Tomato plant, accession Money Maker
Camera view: horizontal (90 deg, fisheye); turntable rotation: 270 degrees
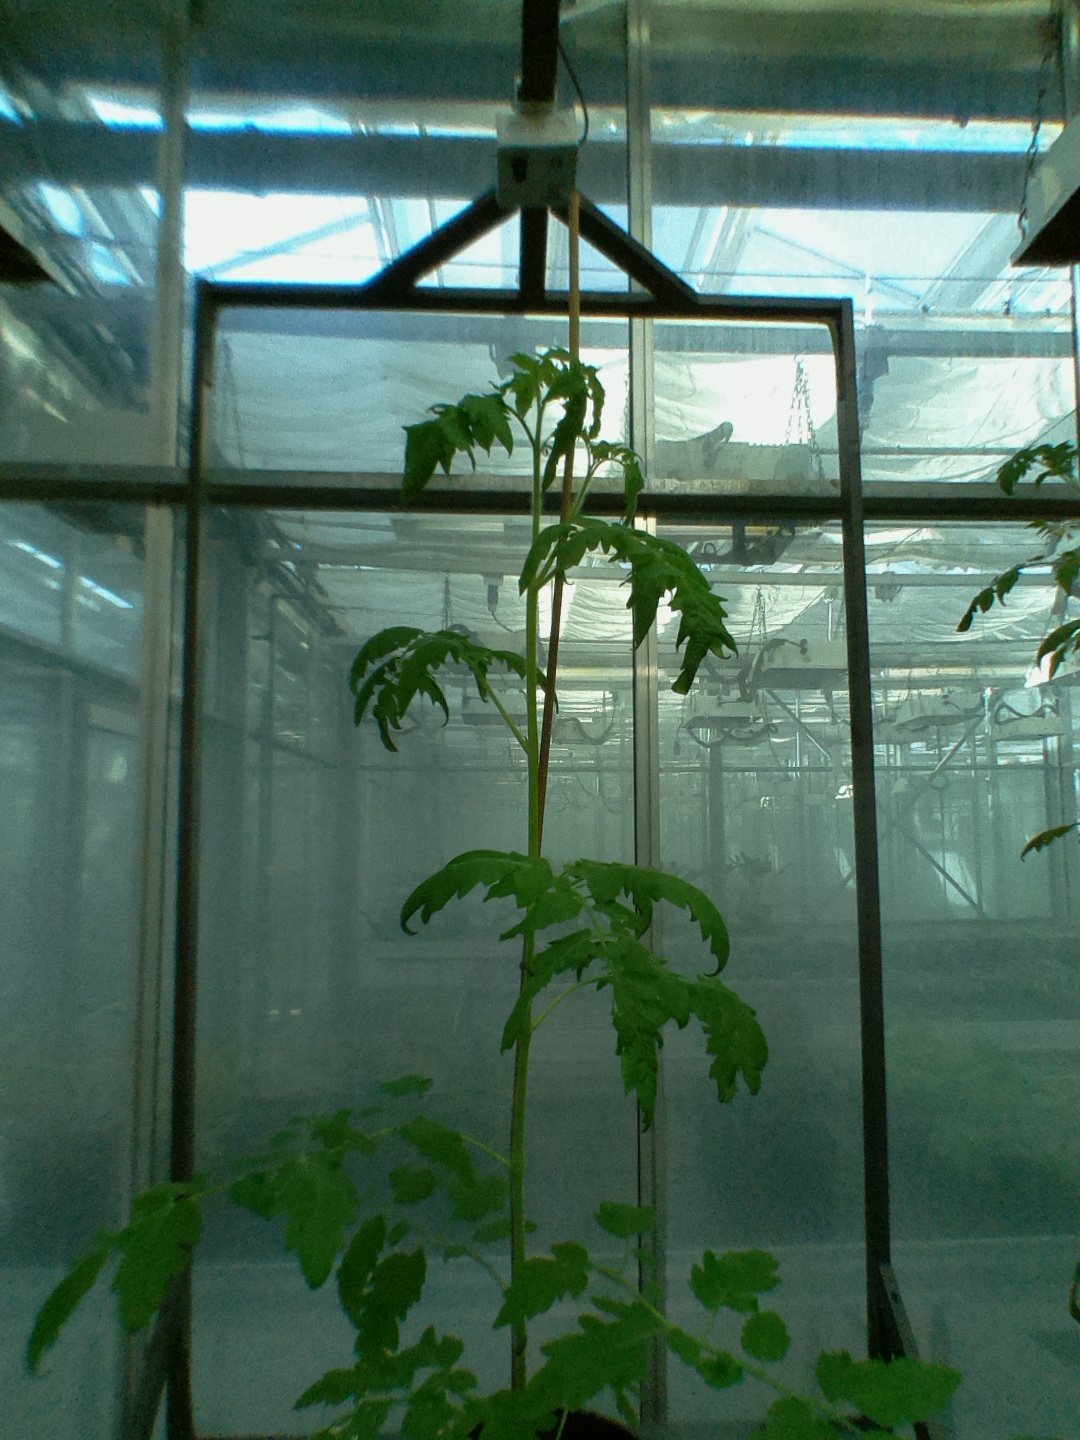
BBCH growth stage 17: 14 of true leaves visible